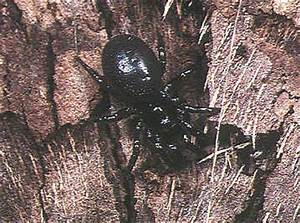
Label: spider